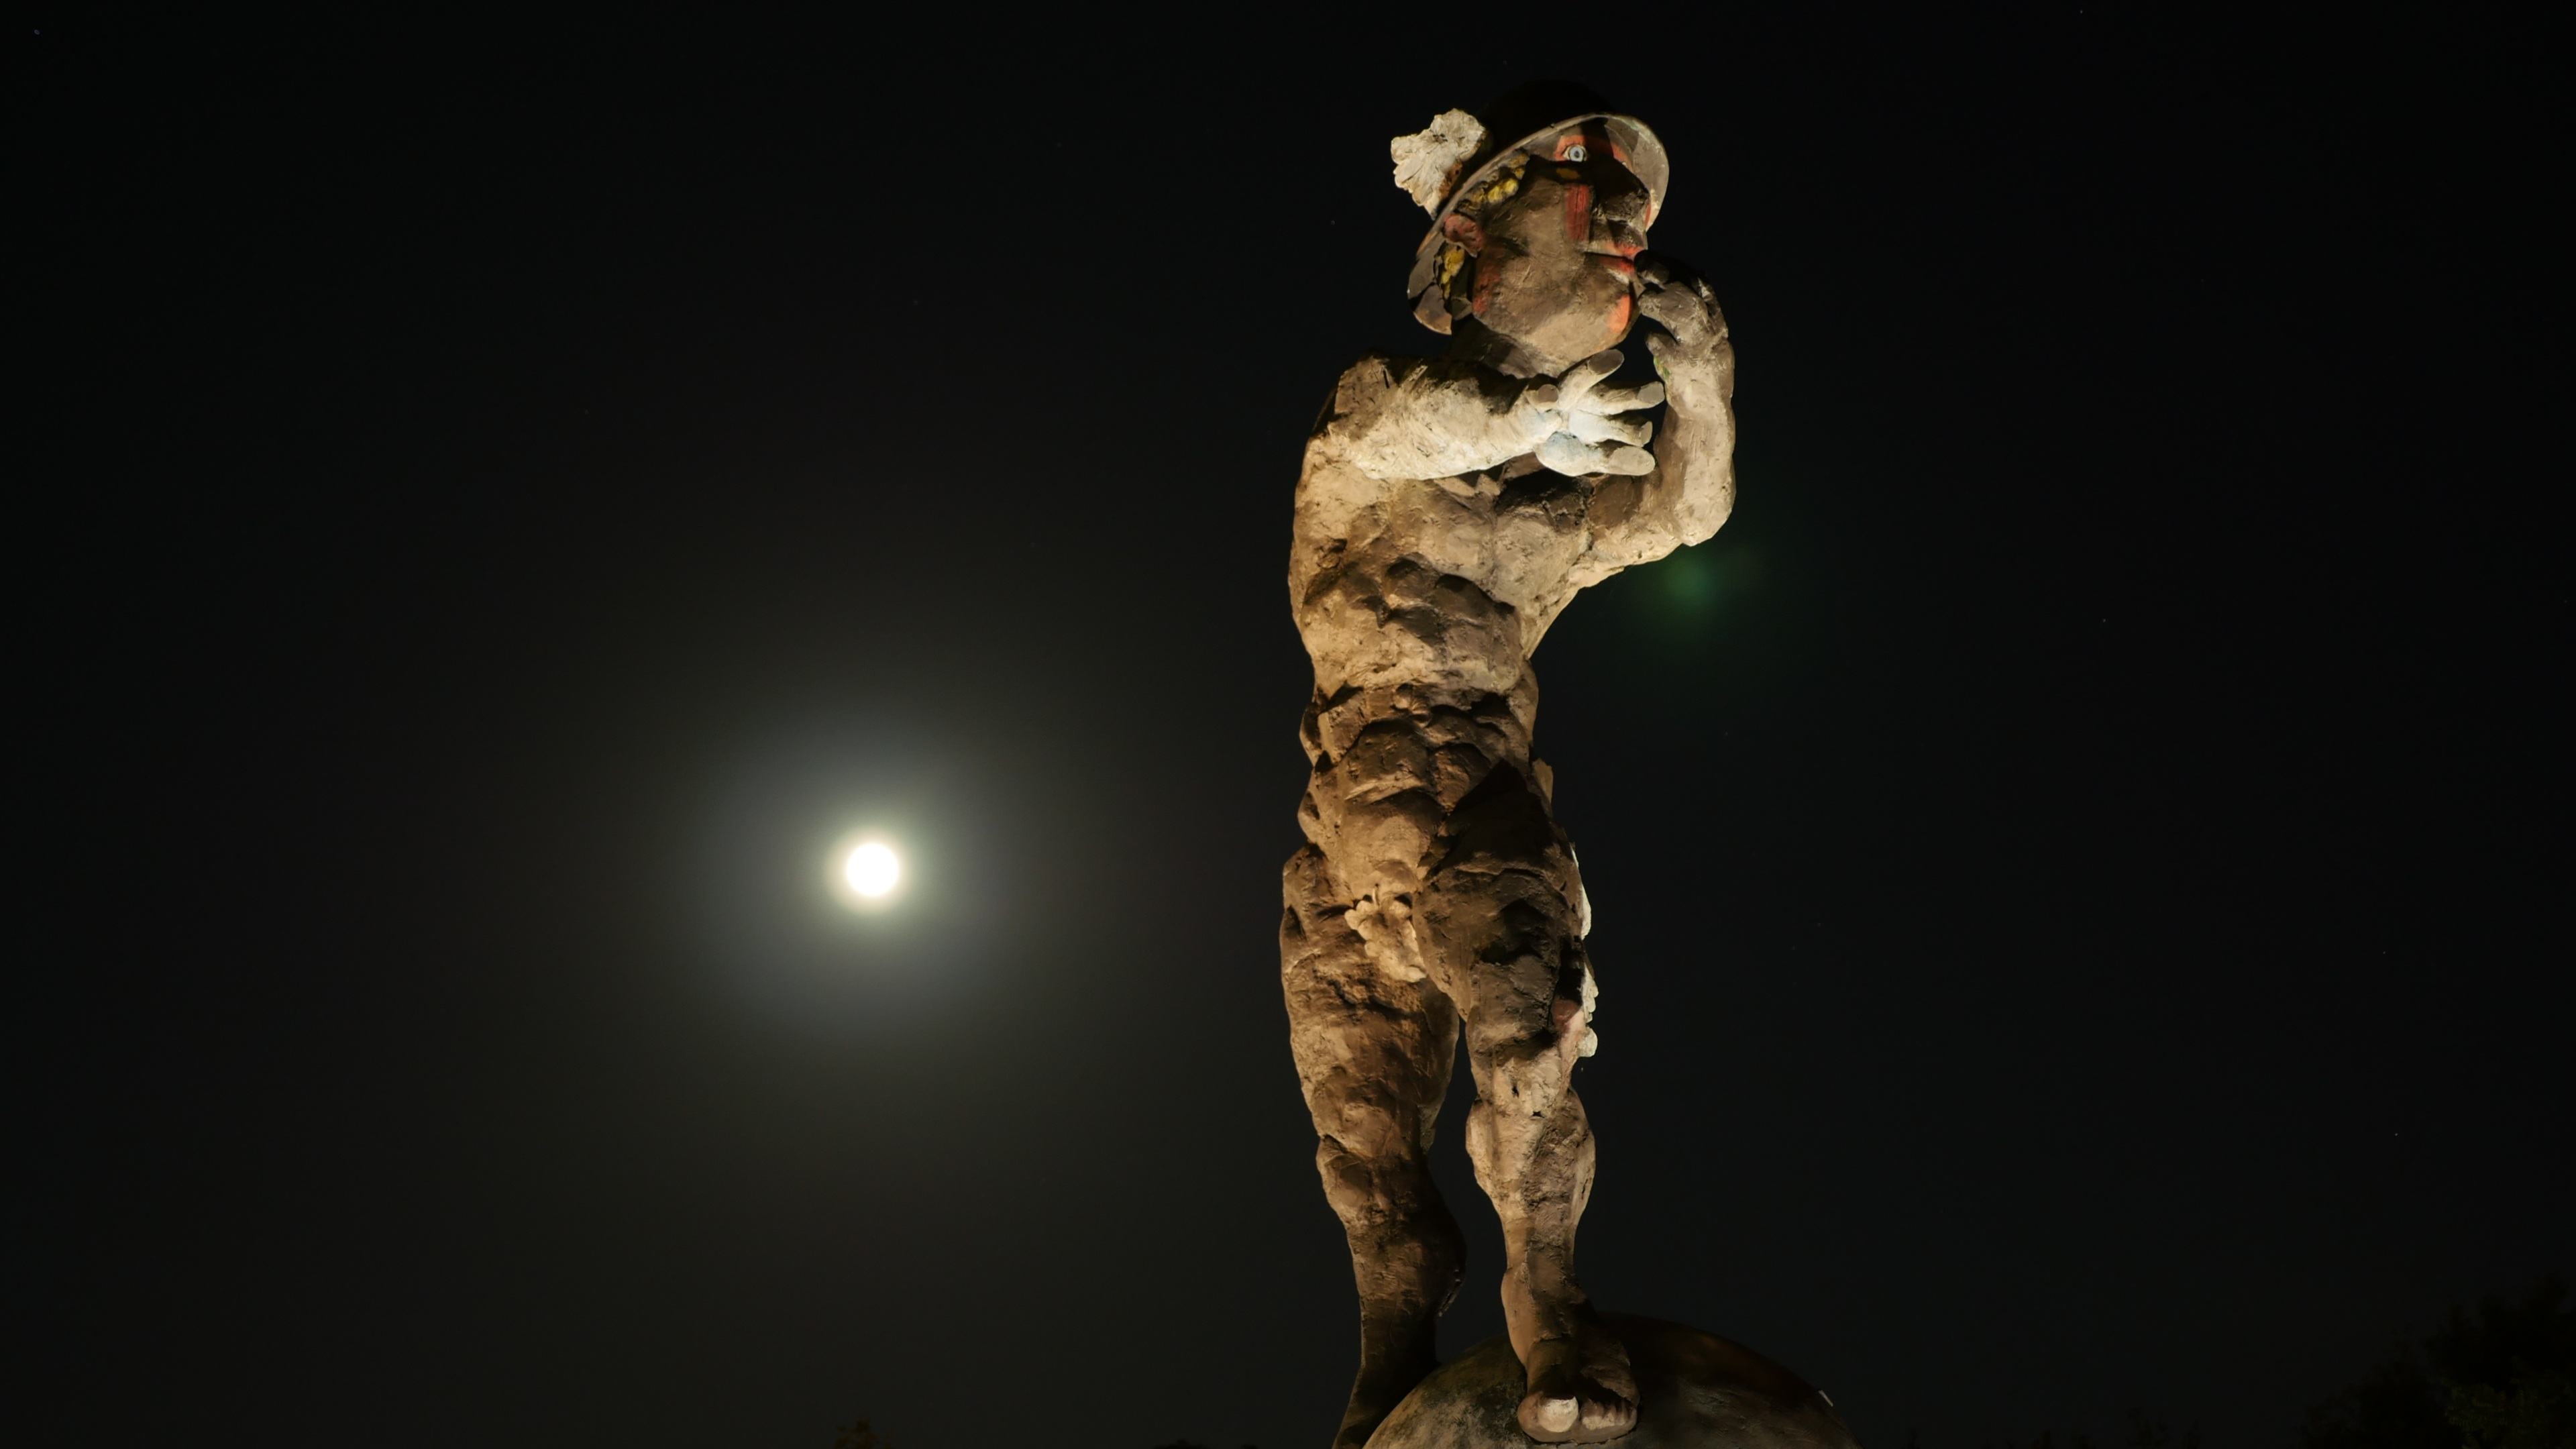
night, plastic, monument, statue, darkness, artwork, sculpture, art, figure, bonn, screenshot, posttower, markus l pertz